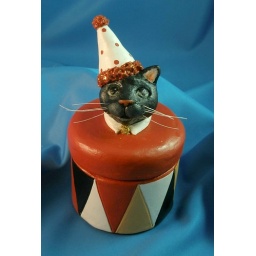
paperclay over wooden box with clown kitty knob